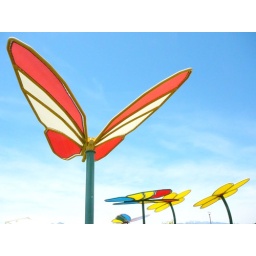
Giant butterflies and flowers in the park.